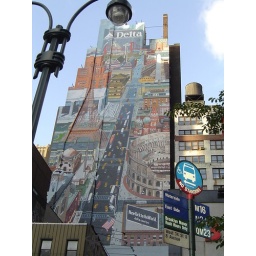
Graffiti on the wall of a building in Manhattan